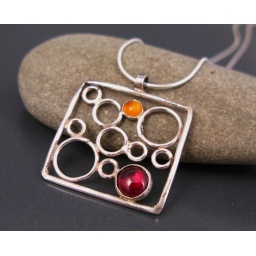
Square of bubbles in orange and red